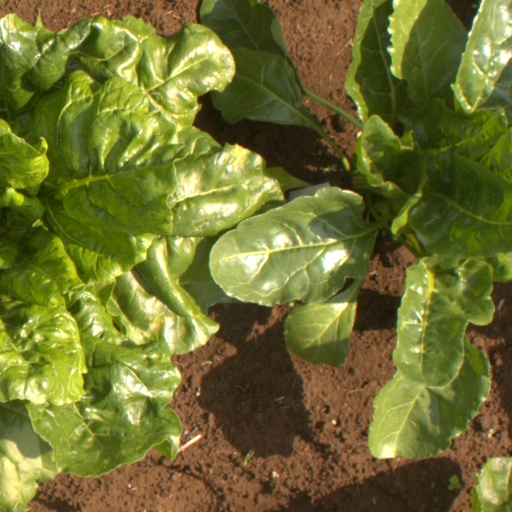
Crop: sugar beet